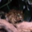
Label: frog